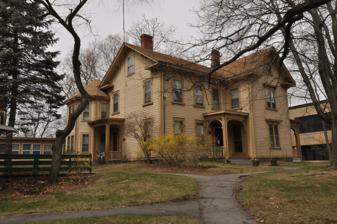
Building: Harding House-Walker Missionary Home
Country: United States of America
Year built: 1850
Historic house in Massachusetts, United States United States historic place Harding House-Walker Missionary Home U.S. National Register of Historic Places U.S. Historic district Contributing property Show map of Massachusetts Show map of the United States Location 161–163 Grove St., Newton, Massachusetts Coordinates 42°20′30″N 71°15′3″W / 42.34167°N 71.25083°W / 42.34167; -71.25083 Built 1850 Architectural style Italianate Part of Walker Home for Missionary Children ( ID90000047 ) MPS Newton MRA NRHP reference No. 86001810 Significant dates Added to NRHP September 04, 1986 Designated CP June 4, 1992 The Harding House-Walker Missionary Home is a historic house at 161–163 Grove Street in the Auburndale village of Newton, Massachusetts . The 2 + 1 ⁄ 2 -story wood-frame house was built c. 1850, and is a well-preserved example of Italianate styling. It was built for Rev. Sewell Harding, a significant early speculator in Auburndale real estate. Harding sold the house in the 1860s; after serving as a dormitory for Lasell Junior College for several decades, it was acquired in 1925 by the Walker Home for Missionary Children , an organization established by Harding's daughter, Eliza Walker. The house was listed on the National Register of Historic Places in 1986, and included in the listing of the Walker Home complex in 1992. See also National Register of Historic Places listings in Newton, Massachusetts References